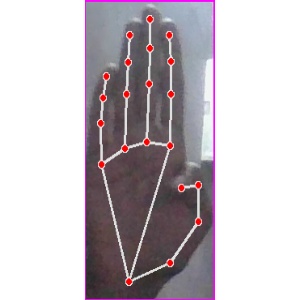
अक्षर: झ